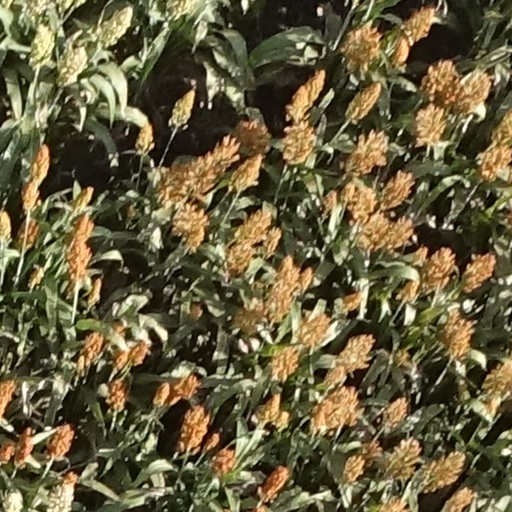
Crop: sorghum